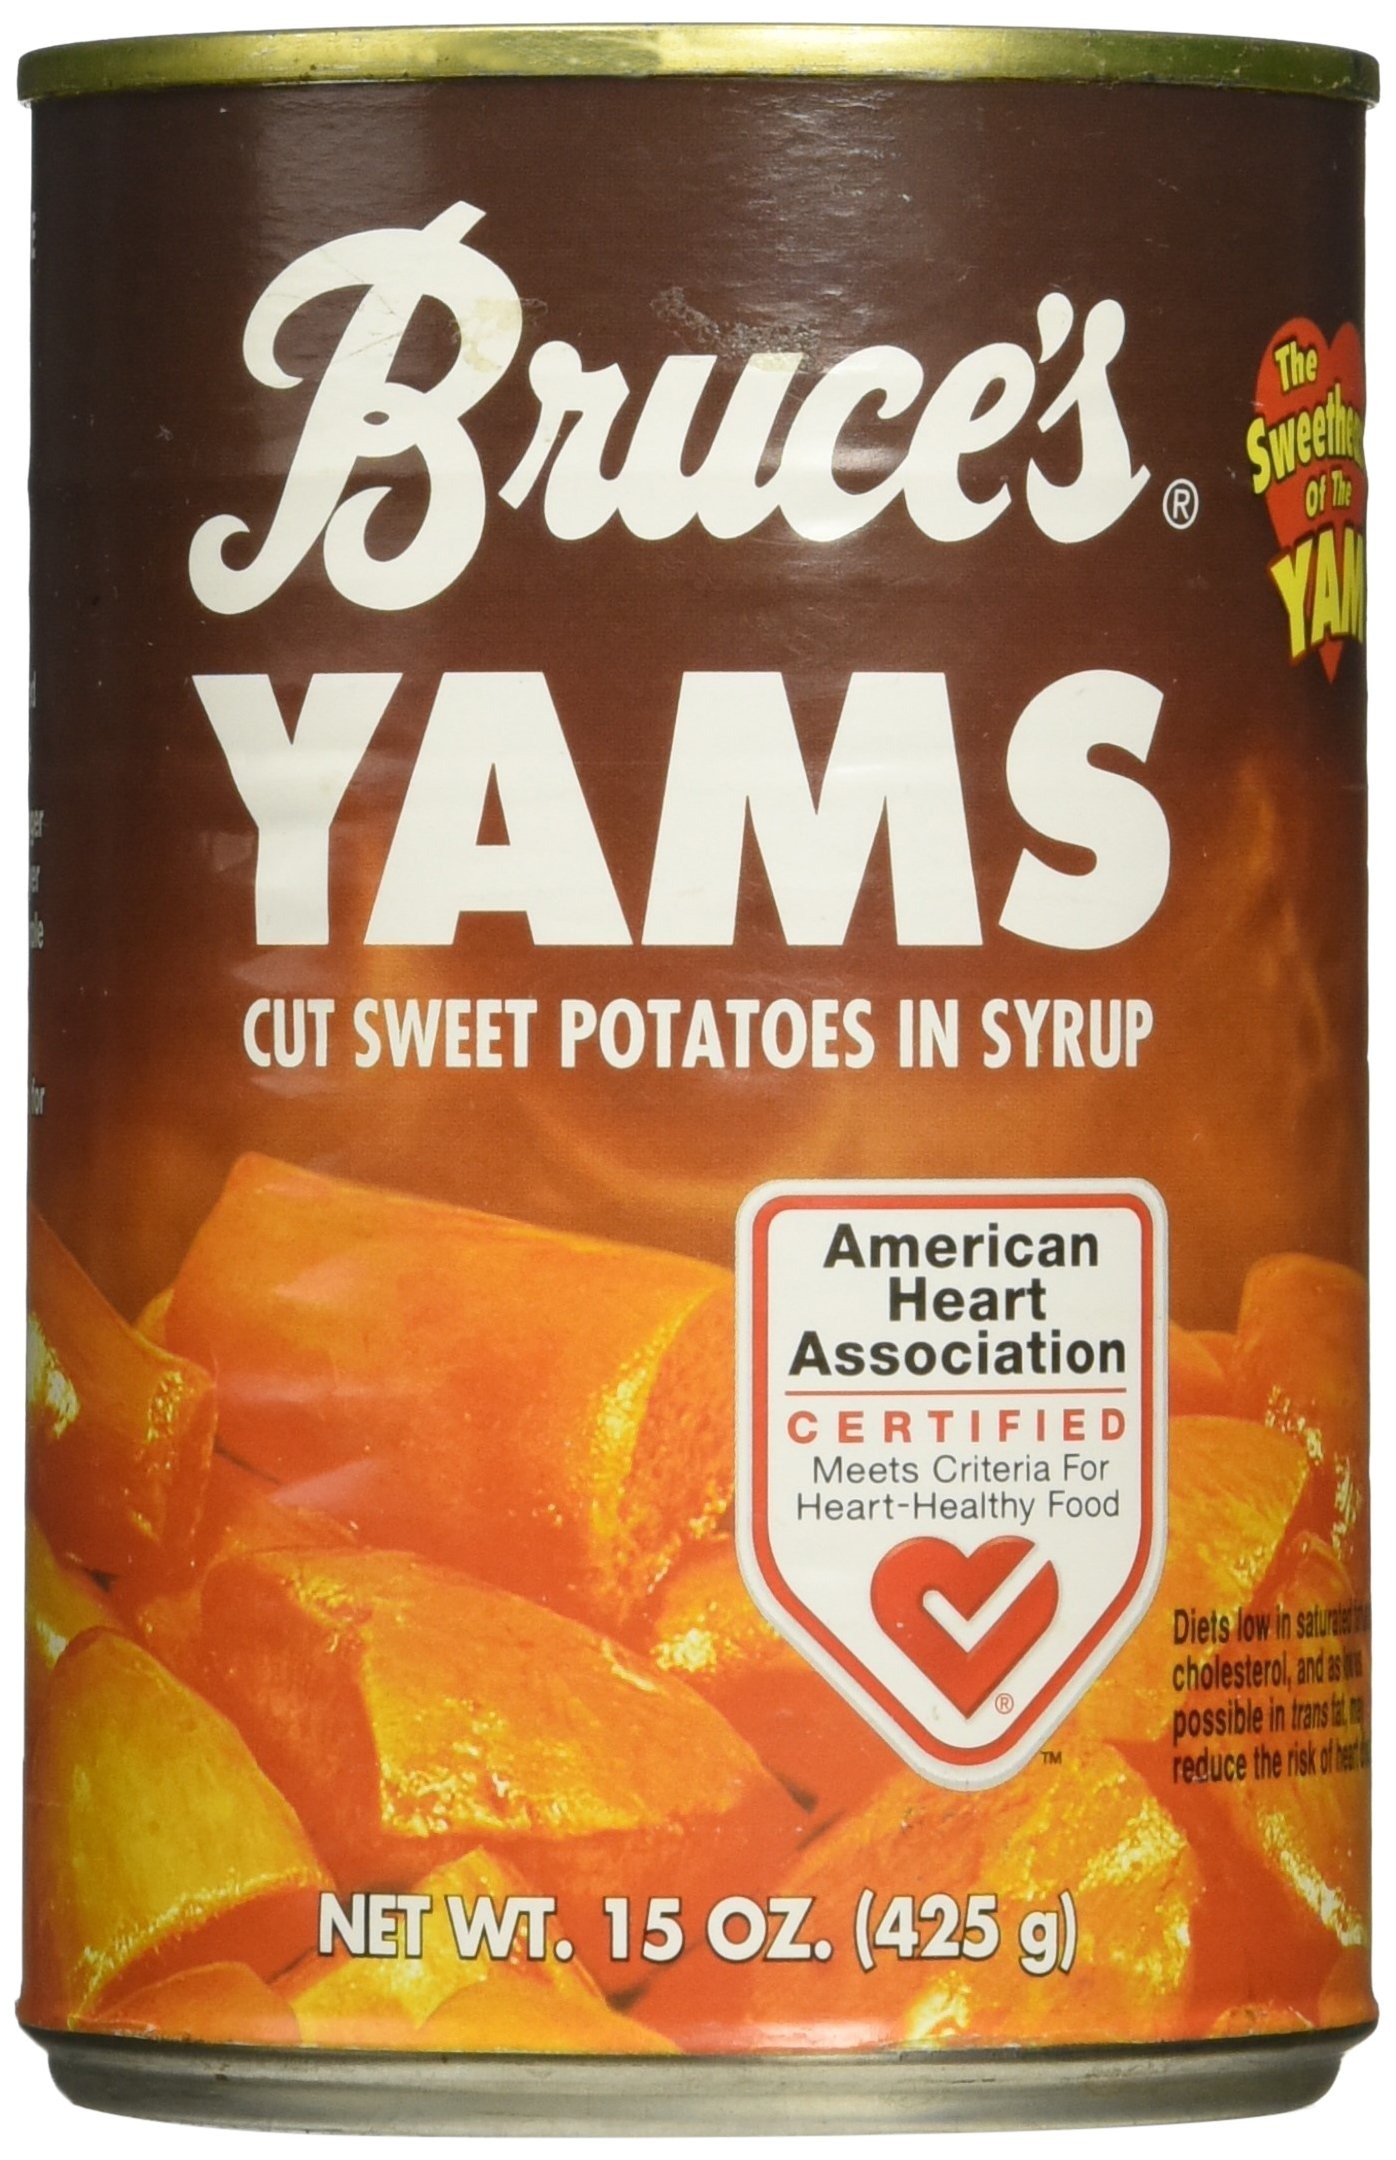
Item Name: Bruce's, Yams, Cut Sweet Potatoes in Syrup, 15oz Can (Pack of 6) (Choose Can Sizes Below) (15oz Can)
Bullet Point 1: Bruce's
Bullet Point 2: Yams
Bullet Point 3: Sweet Potatoes in Syrup
Bullet Point 4: 15oz Can
Bullet Point 5: Pack of 6
Product Description: Bruce's, Yams, Cut Sweet Potatoes in Syrup, 15oz Can (Pack of 6)
Value: 90.0
Unit: Ounce

Price: 1.63